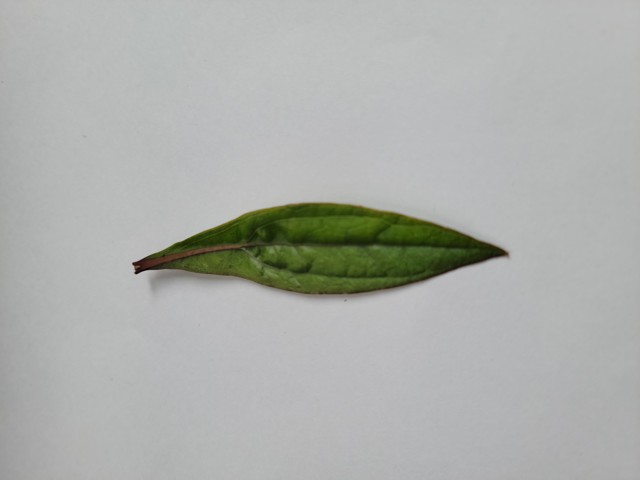
Plant: ayapan